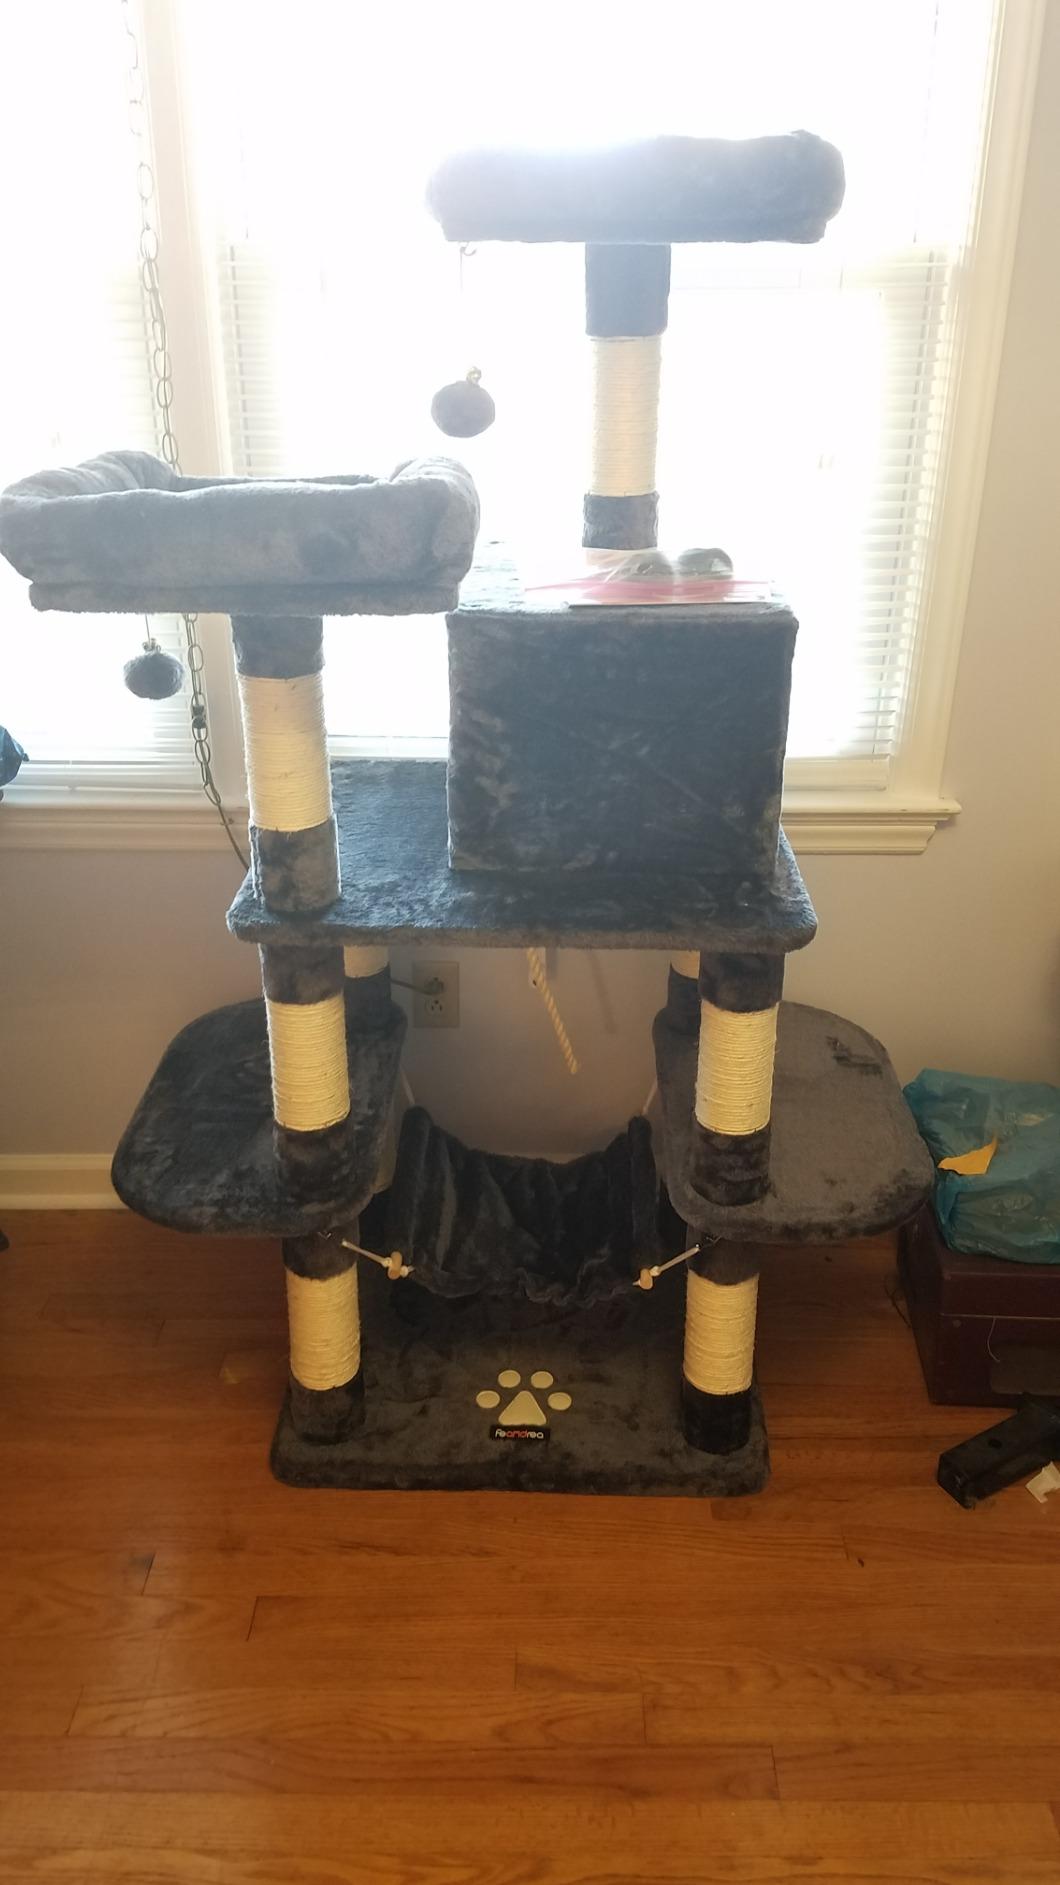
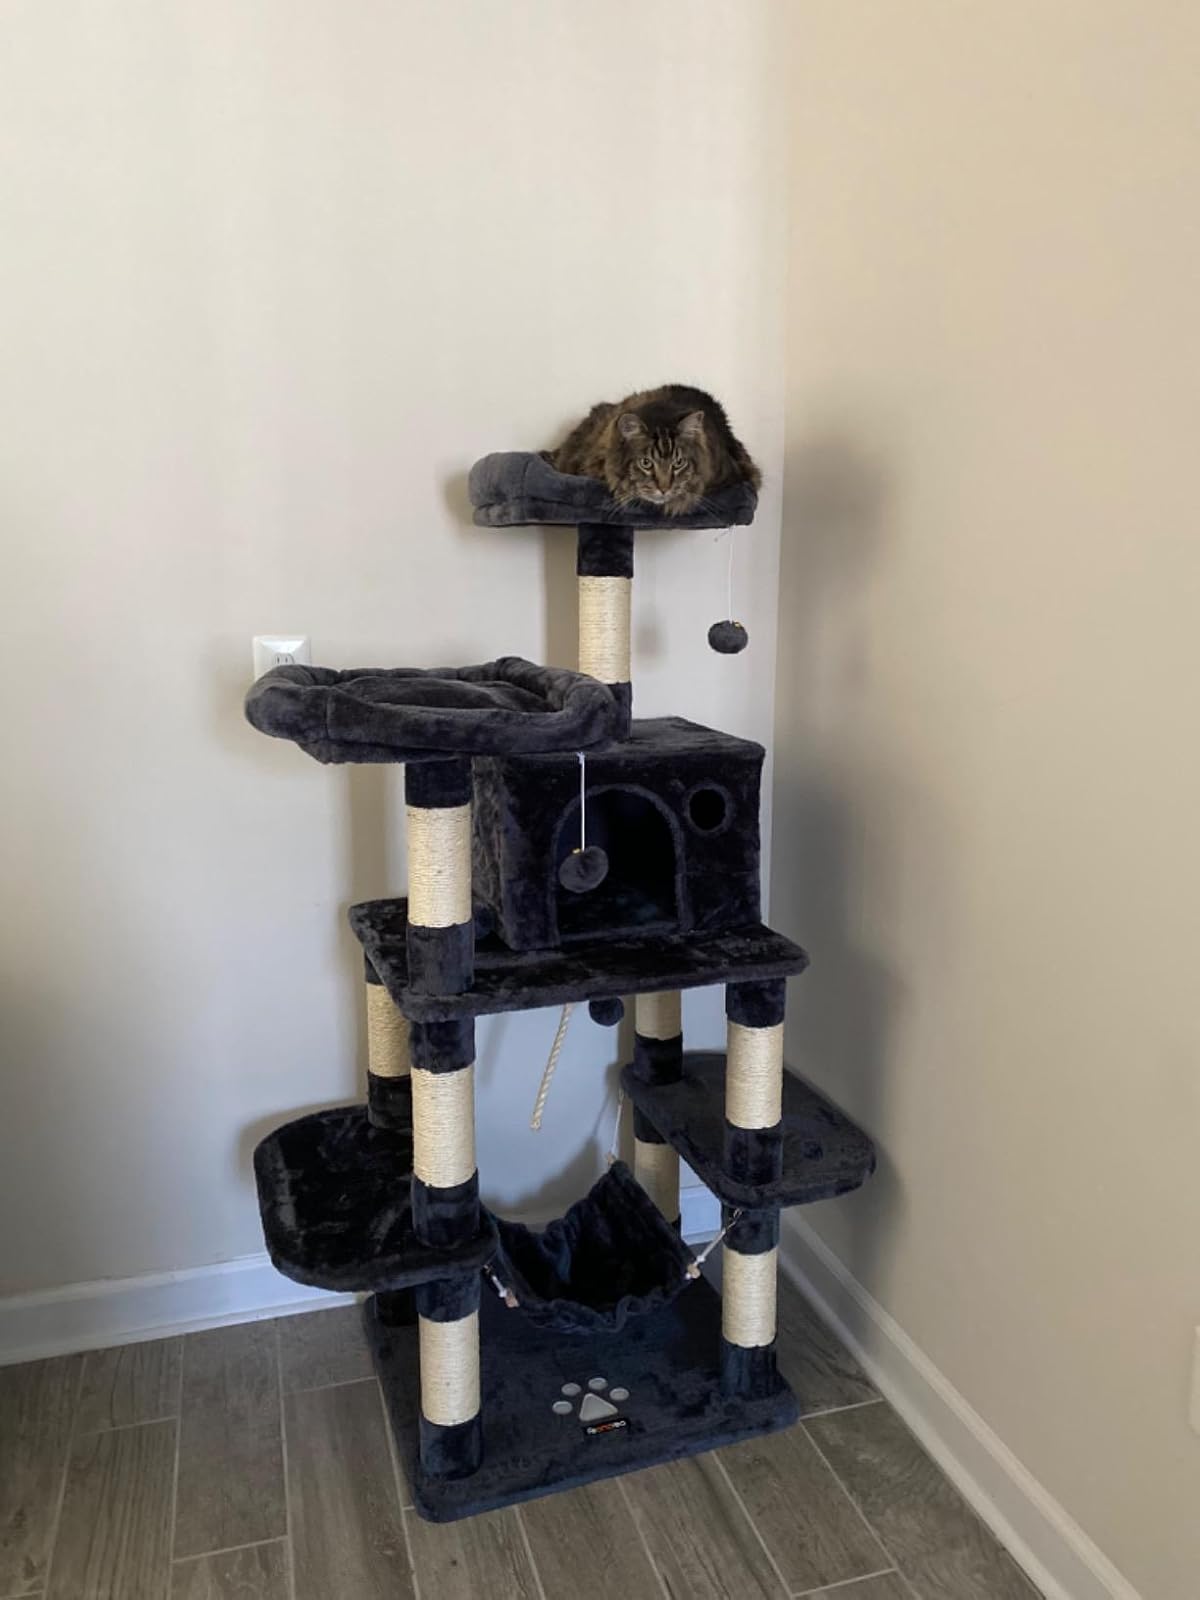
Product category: items_cat tree
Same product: yes